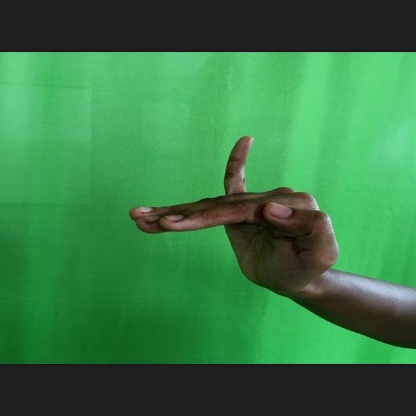
Mudra: Hamsapaksha